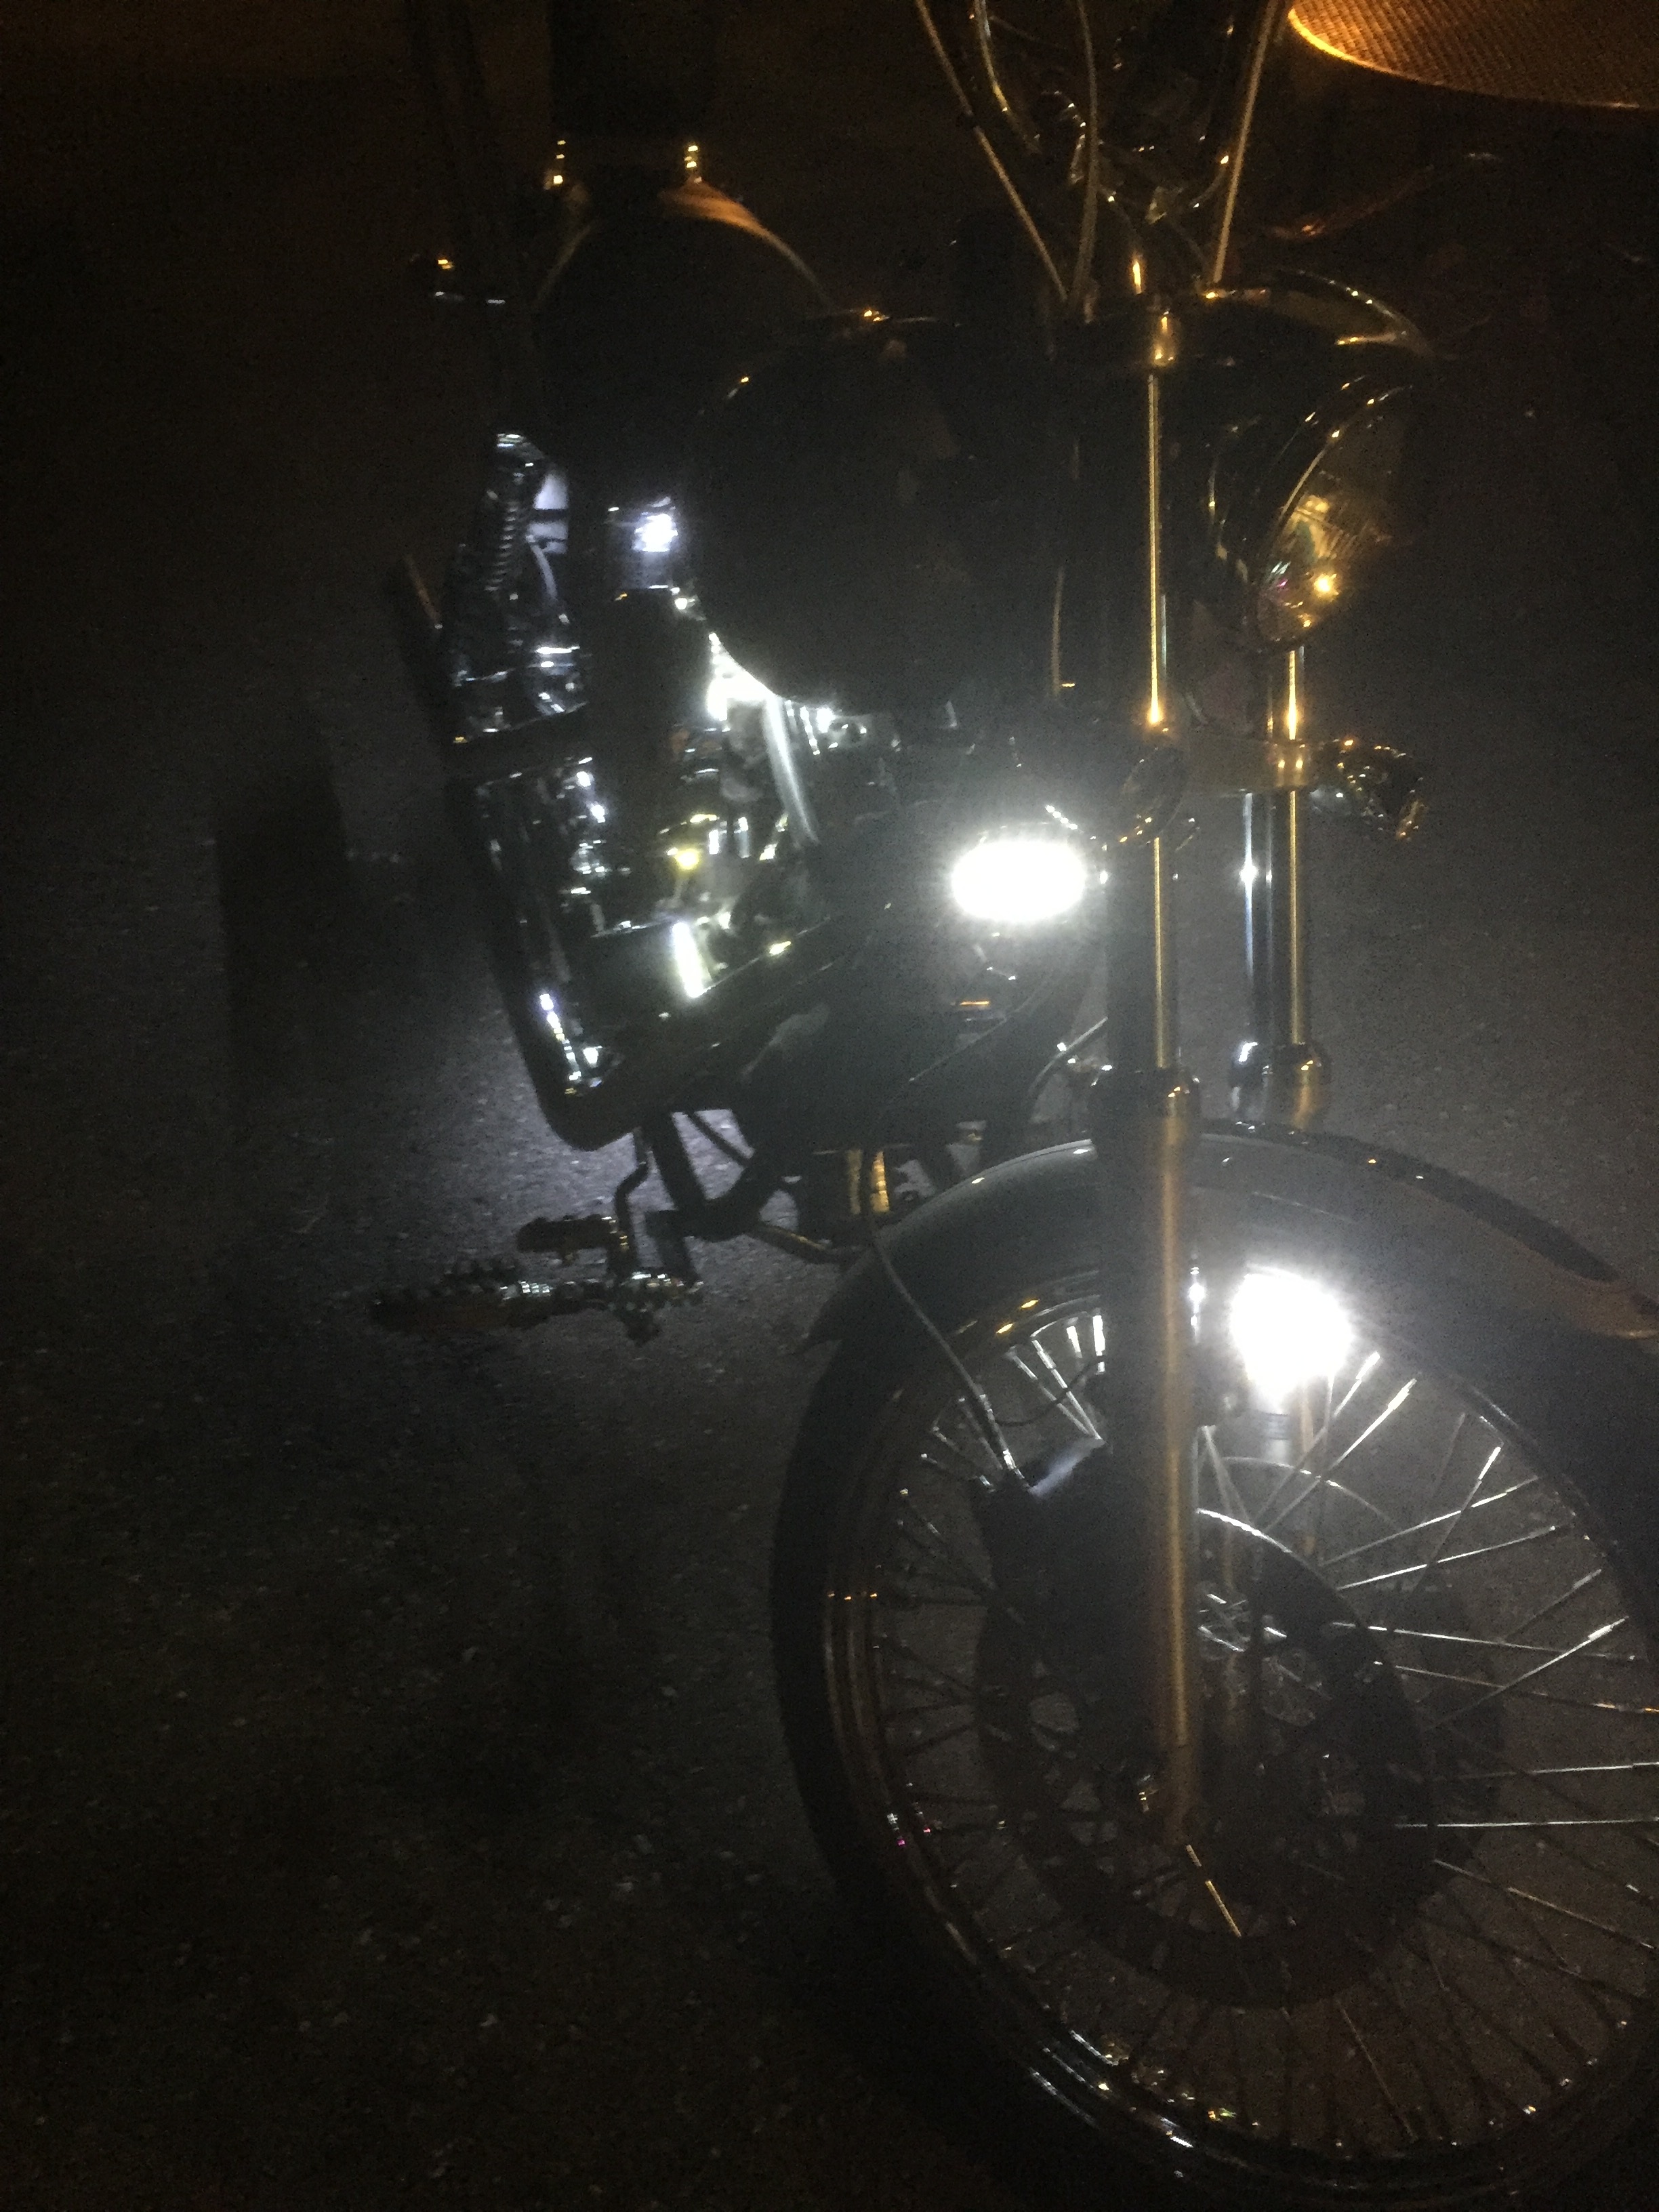
light, night, wheel, glass, vehicle, darkness, black, lighting, shape